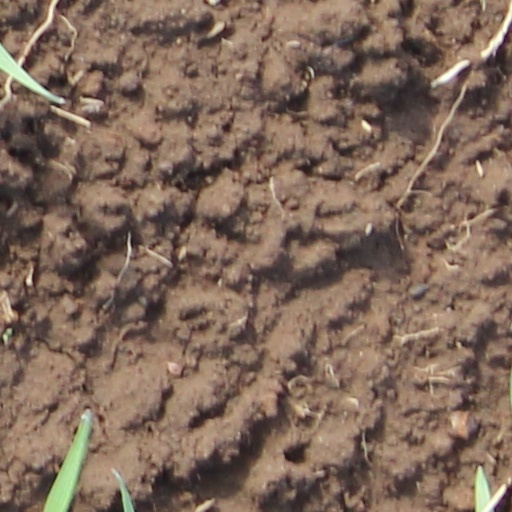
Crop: wheat